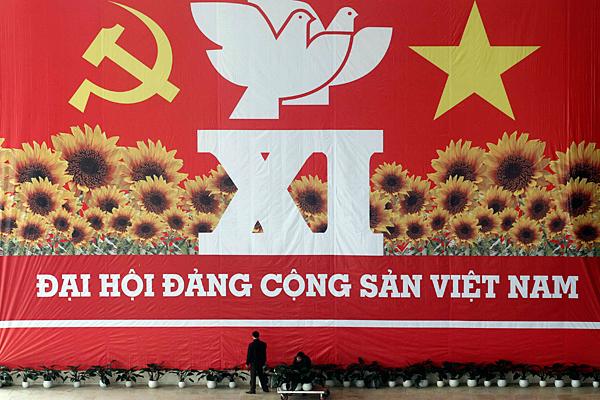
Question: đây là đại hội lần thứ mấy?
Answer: lần thứ sáu